Marcin Kamiński (chess player)

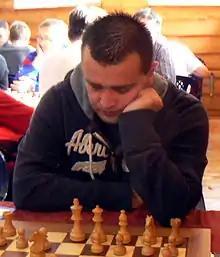
Kamiński in 2009 (Międzyzdroje)

Marcin Kamiński (born 10 March 1977) is a Polish chess grandmaster.